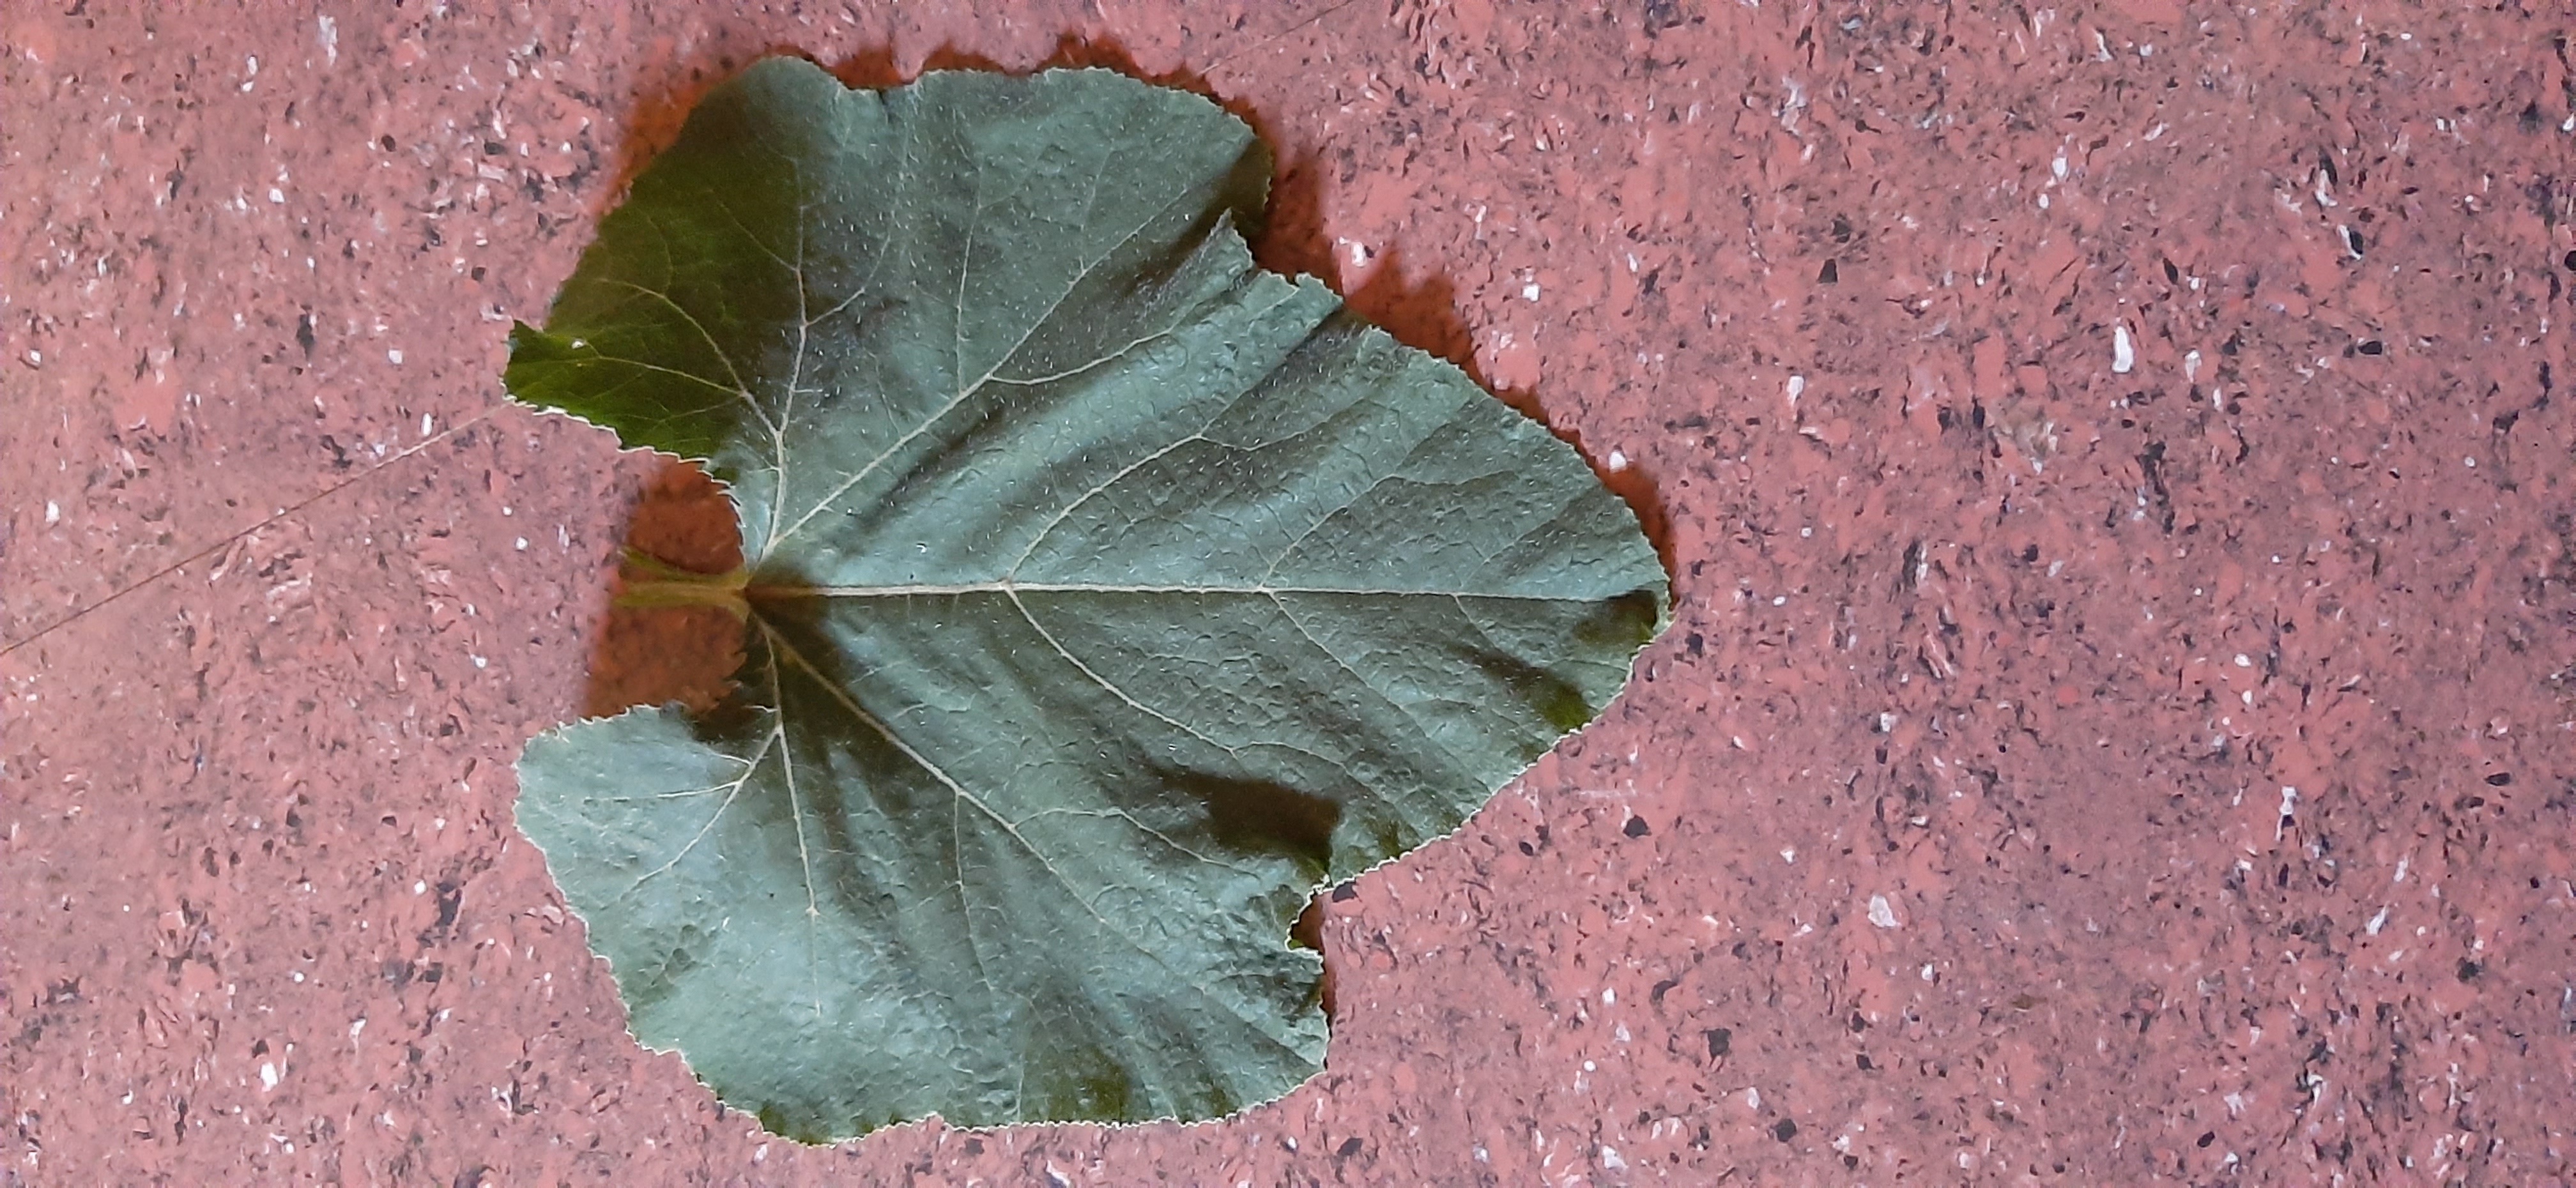
Plant: Pumpkin